Tommy George

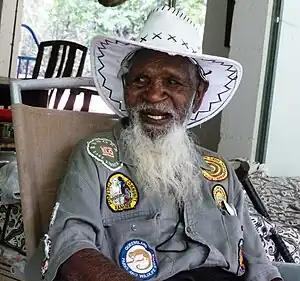
Dr. Tommy George in Cooktown, Queensland, 2011

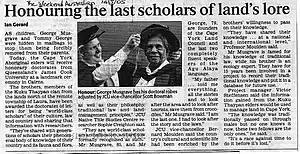
Honouring Tommy and George Musgrave. 2005 article in the "Weekend Australian"

Tommy George Sr. ( – 29 July 2016) was an elder of the Kuku Thaypan clan on Cape York Peninsula, Queensland, Australia. He was the last fluent Awu Laya (Kuku Thaypan language) speaker.